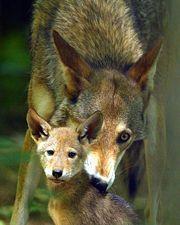
dhole